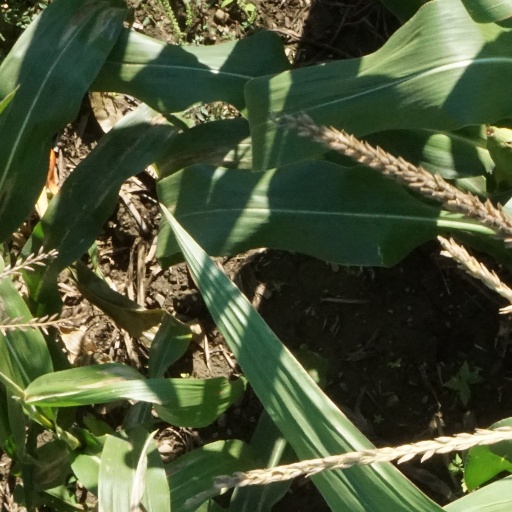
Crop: maize; corn